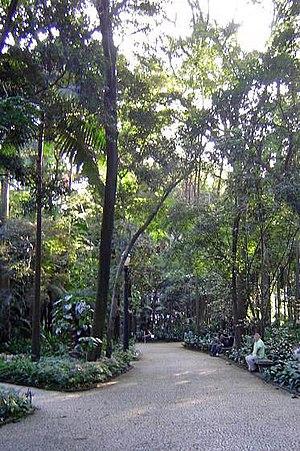
Le Parc Tenente Siqueira Campos, plus connu sous le nom de Parc Trianon ou Parc du Trianon, est un espace vert de la ville de São Paulo au Brésil.